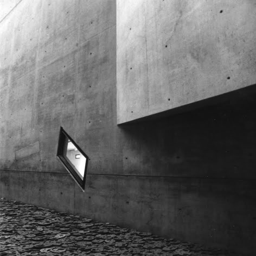
architect : sculptural elements can be used in architecture to create references to culture and history .